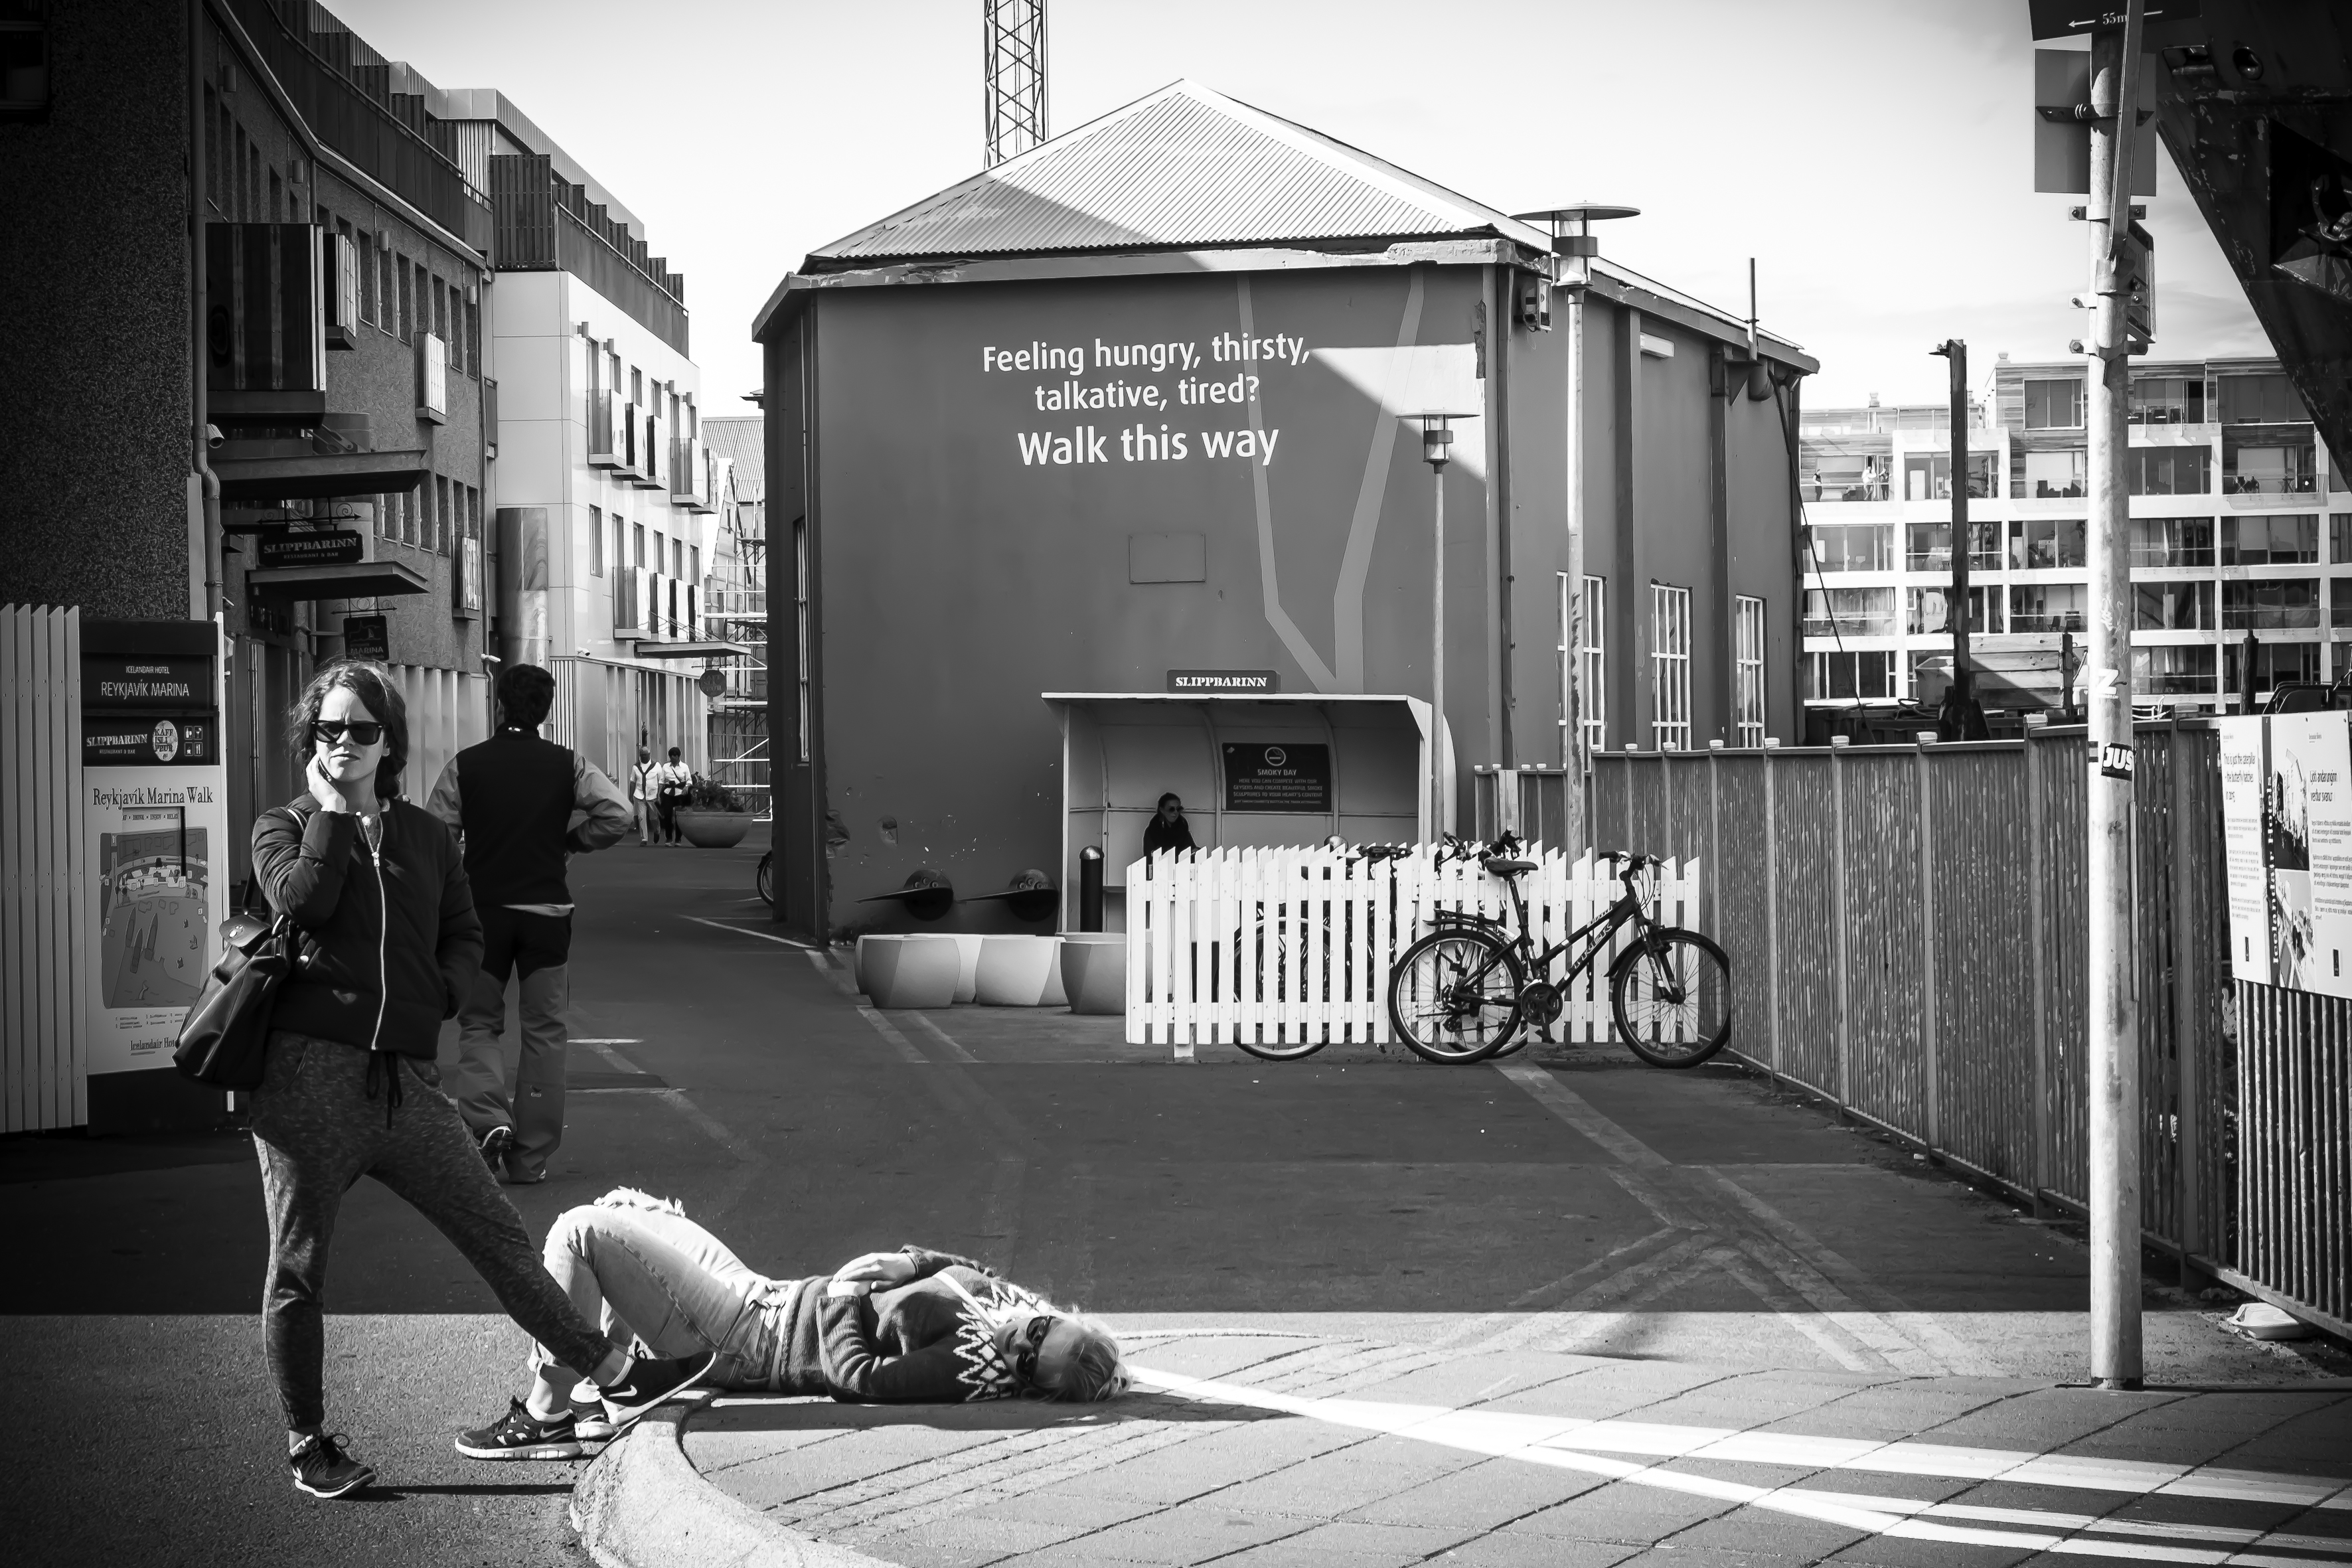
black and white, road, white, street, photography, urban, travel, fujifilm, iceland, black, monochrome, bw, blackandwhite, blackwhite, is, infrastructure, ngc, photograph, snapshot, fuji, fujixt1, reykjavik, fujix, noireblanc, urban area, monochrome photography, film noir, single lens reflex camera